Motorcycle braking systems

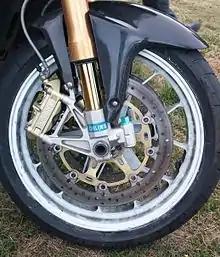
Aprilia Tuono R front brakes have two floating stainless steel discs with sintered pads, and radially mounted, four-piston calipers

Motorcycle braking systems have varied throughout time, as motorcycles evolved from bicycles with an engine attached, to the prototype motorcycles seen racing in MotoGP. Most systems work by converting kinetic energy into thermal energy (heat) by friction. On motorcycles, approximately 70% of the braking effort is performed by the front brake. This however can vary for individual motorcycles; longer-wheelbase types having more weight biased rearward, such as cruisers and tourers, can have a greater effort applied by the rear brake. In contrast, sports bikes with a shorter wheelbase and more vertical fork geometry can tolerate higher front braking loads. For these reasons, motorcycles tend to have a vastly more powerful front brake compared to the rear.